Recreational diving

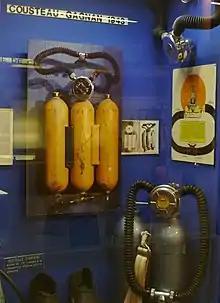
The invention of the aqua-lung in 1943 led to modern recreational diving

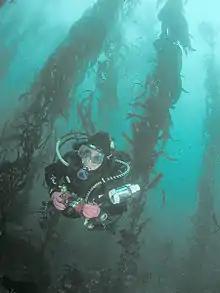
Scuba diver wearing a dry suit in a kelp forest off Point Lobos, California

There are many recreational diving activities, and equipment and environmental specialties which require skills additional to those provided by the entry level courses, These skills were originally developed by trial and error, but training programmes are offered by most diver training agencies for the convenience of the diver, and profit for the agency, or in the case of club oriented systems, for the overall benefit of the club community: